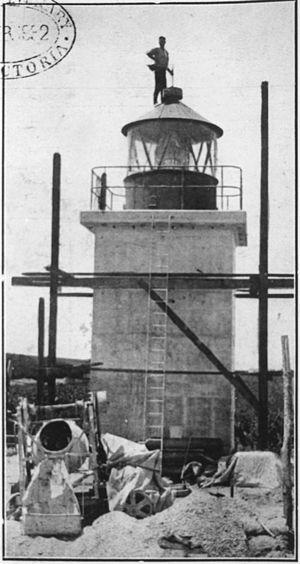
Le phare de Point Lookout, est un phare côtier situé à l'entrée de la rivière Potomac à l'extrémité sud de la côte ouest de la baie de Chesapeake dans le Comté de Saint Mary, dans le Maryland. Désactivé en 1965 il a été remplacé par une balise moderne offshore.